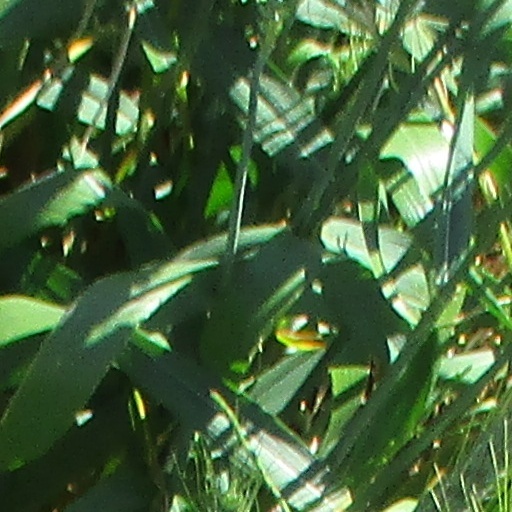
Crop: wheat